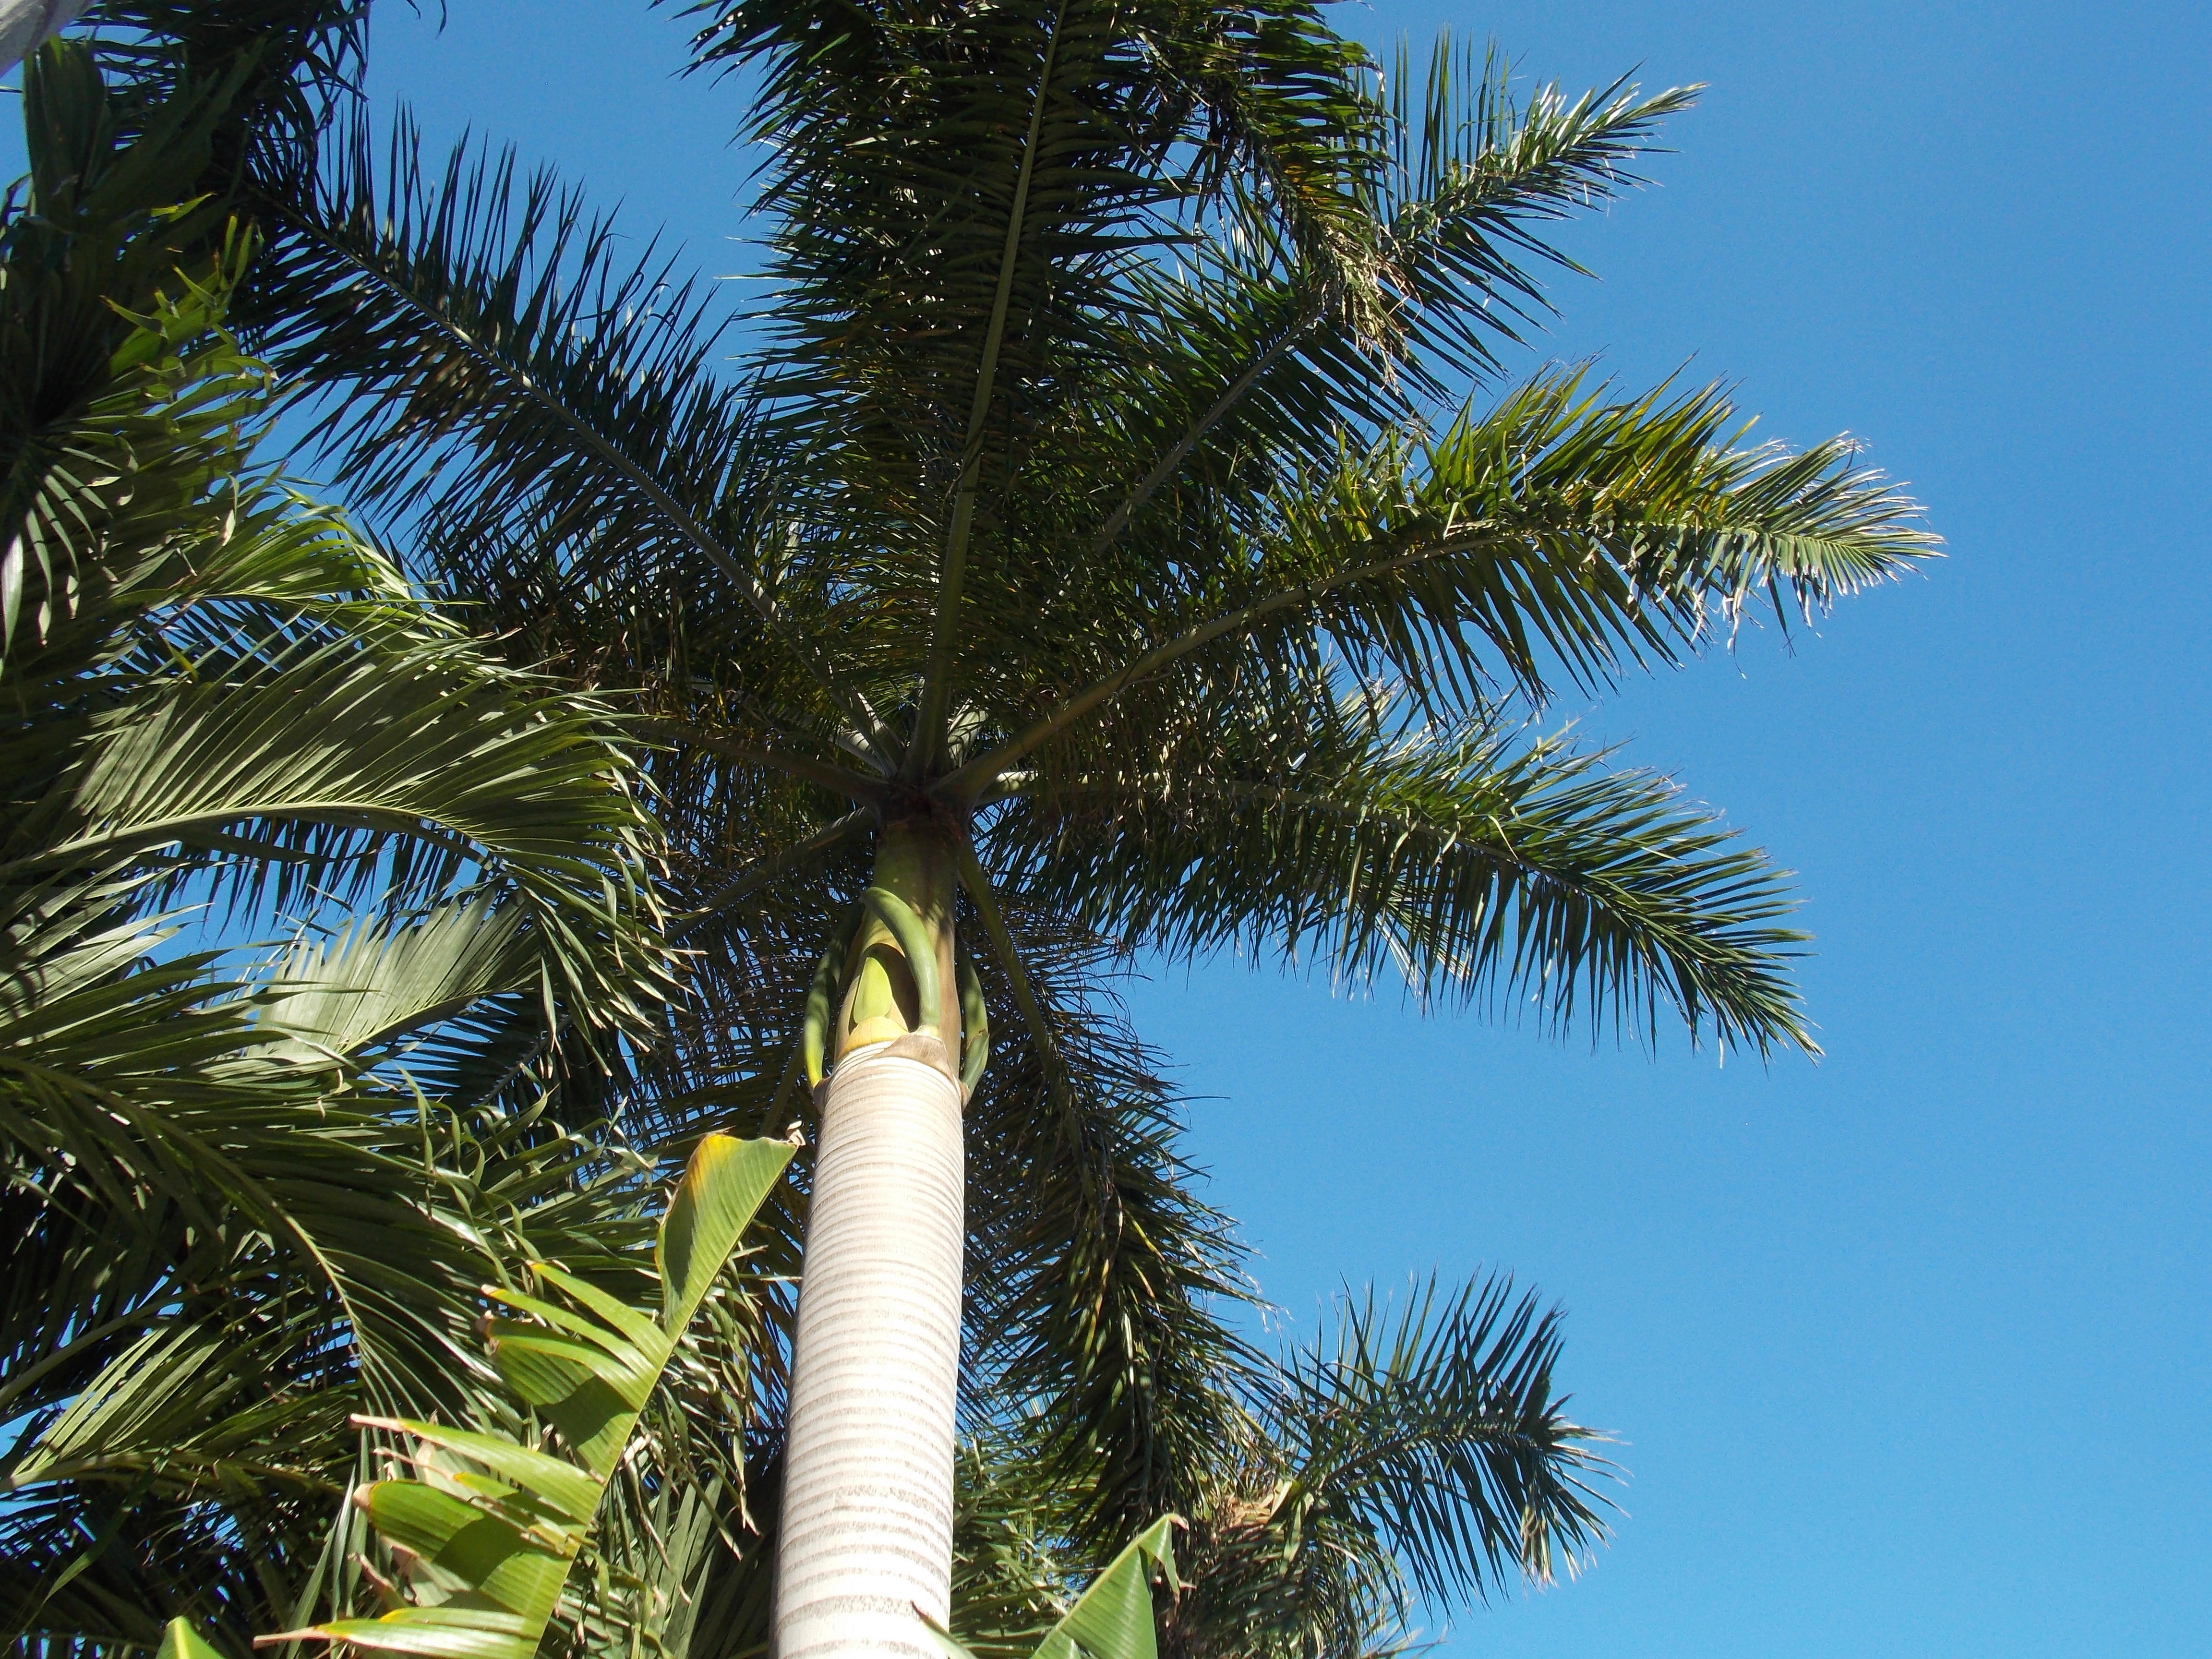
tree, branch, plant, warm, flower, foliage, food, green, palm, produce, tropical, botany, treetop, fronds, tropics, florida, flowering plant, fort lauderdale, palm branches, date palm, woody plant, land plant, arecales, palm family, borassus flabellifer